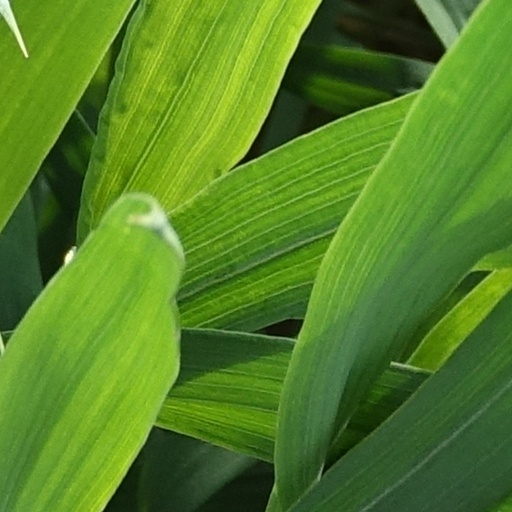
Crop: wheat